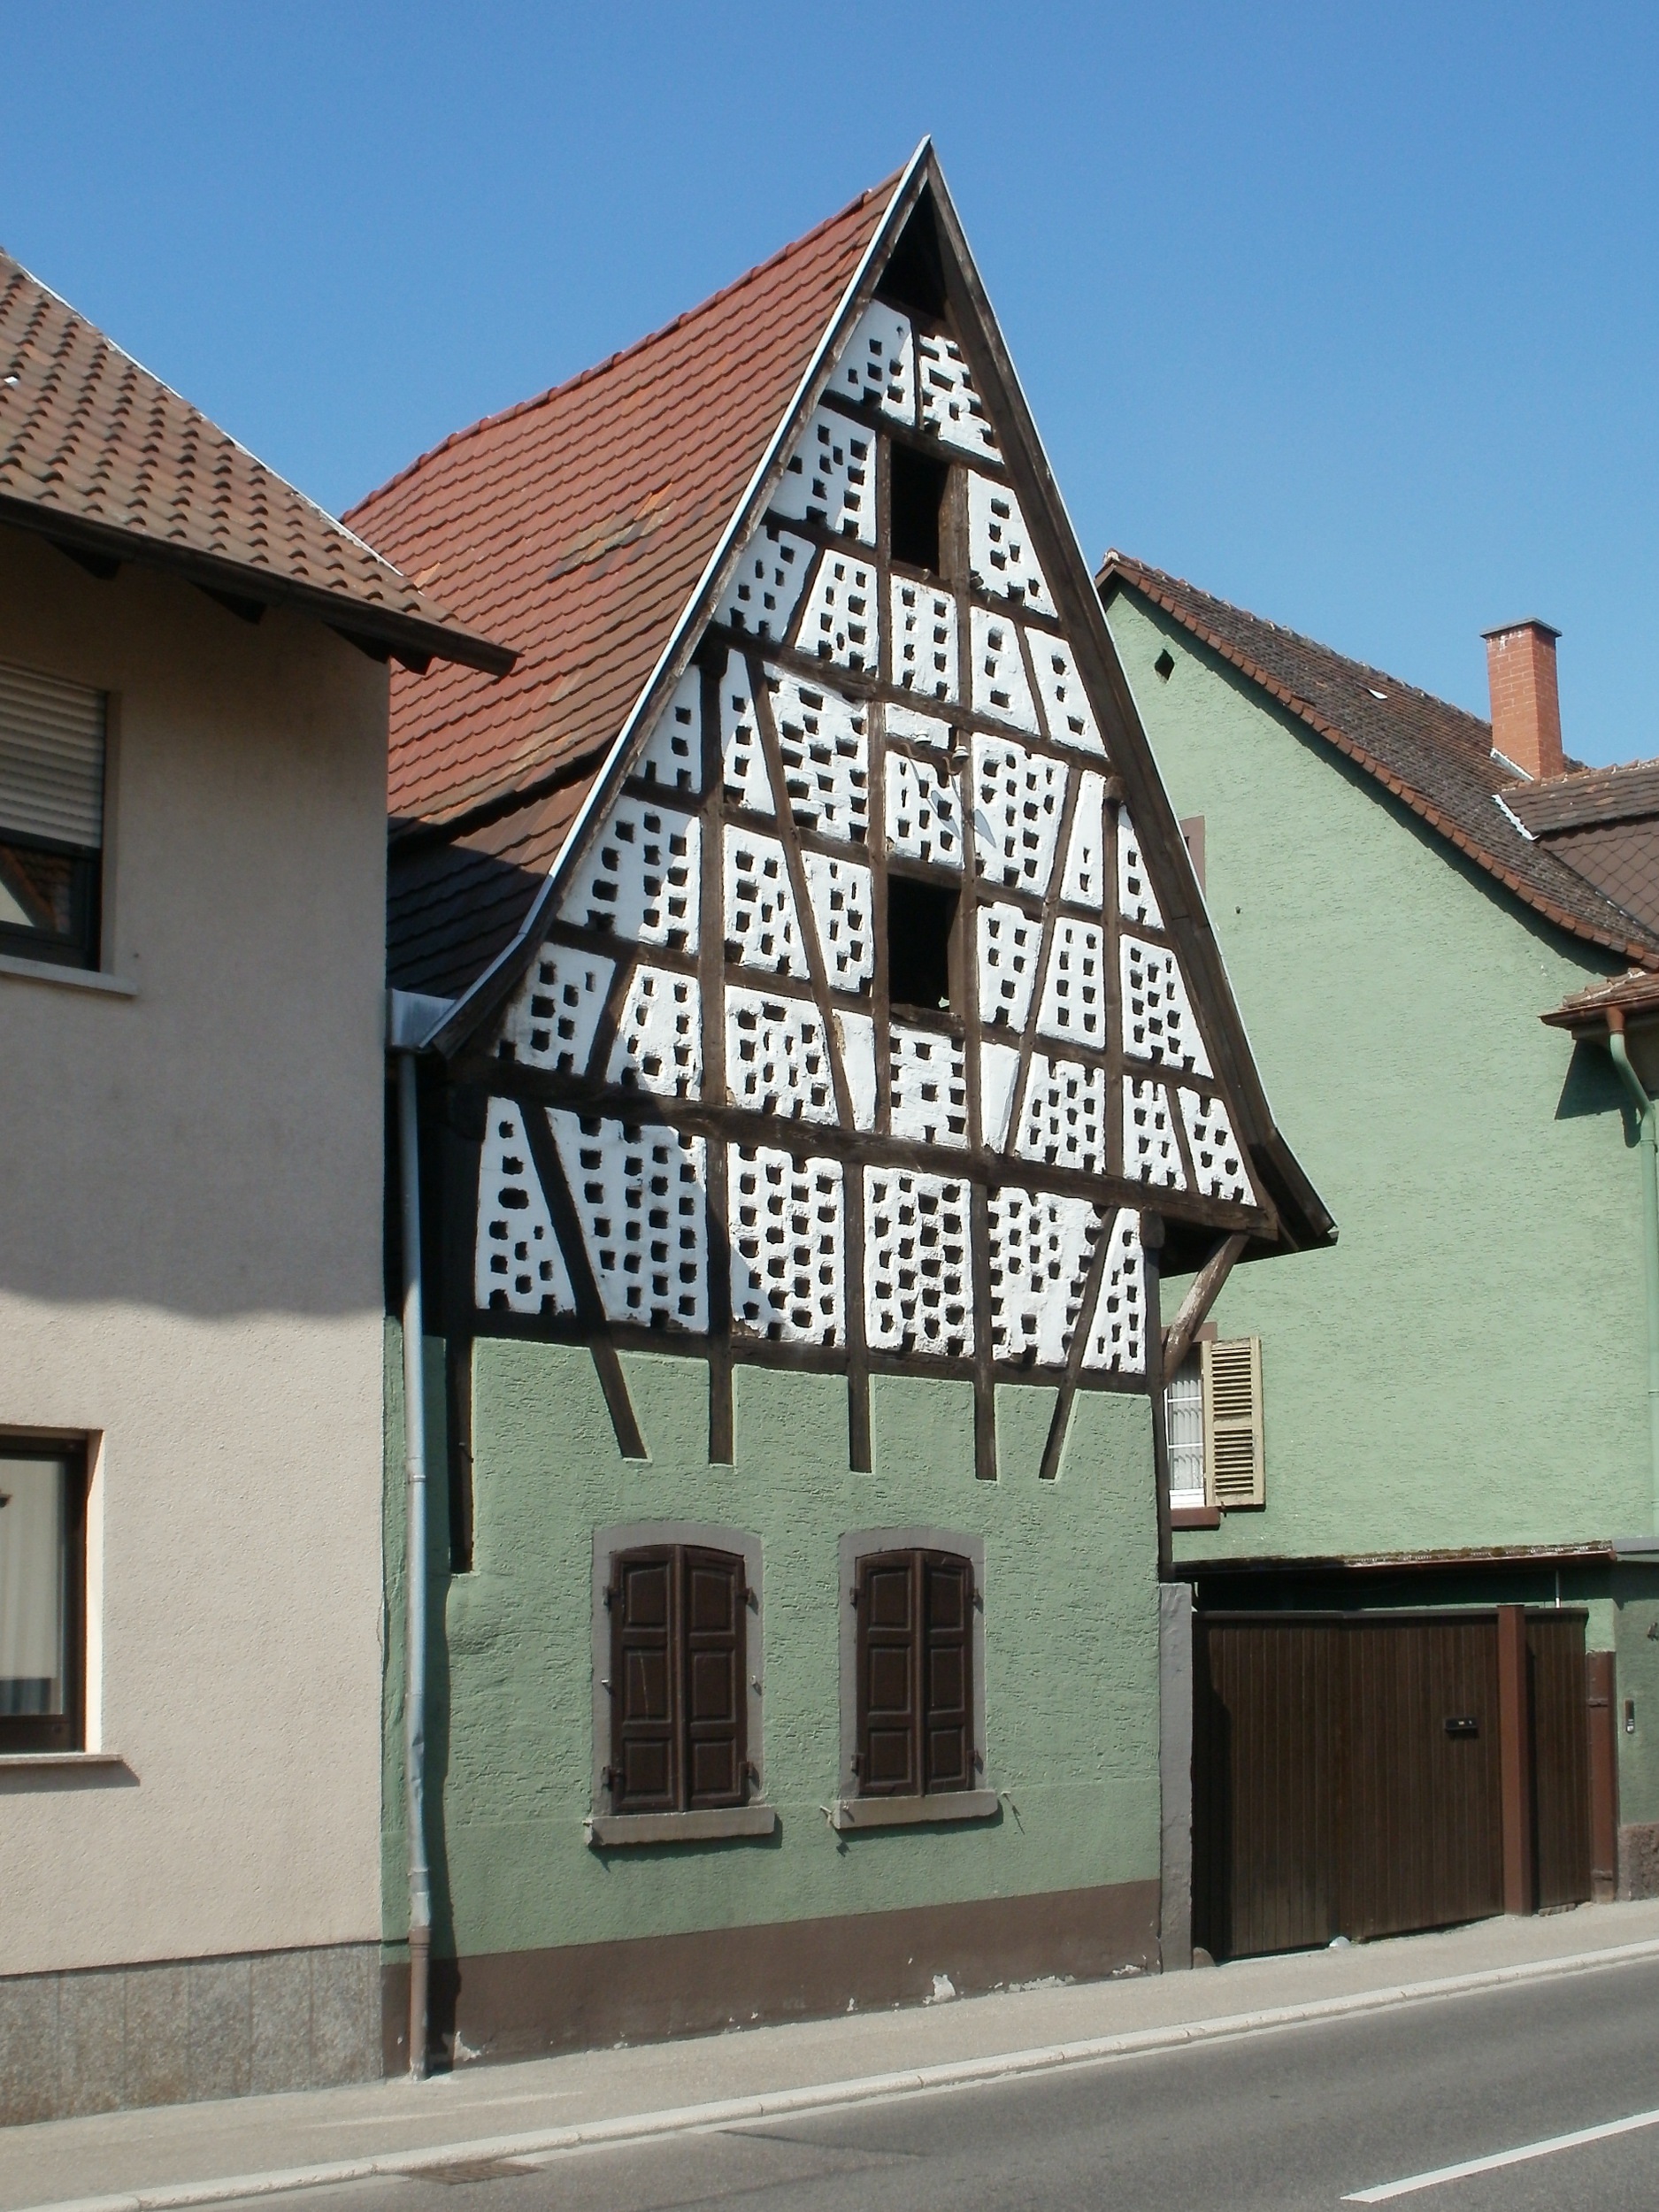
architecture, structure, house, window, town, roof, building, old, home, wall, cottage, facade, historic, material, cool image, front, classic, estate, brickwork, i, handicraft, neighbourhood, almshouse, residential area, timber framing, hockenheim